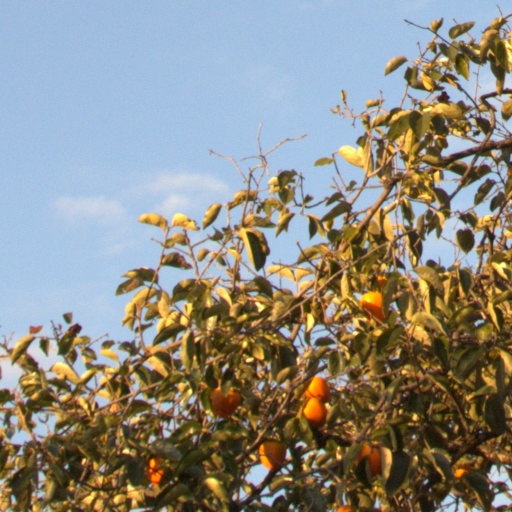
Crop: grape